Tennessee Walking Horse

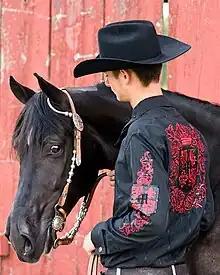
Western equipment

The two basic categories of Tennessee Walking Horse show competition are called "flat-shod" and "performance". Flat-shod horses compete in many different disciplines under both western and English tack. At shows where both divisions are offered, the flat-shod "plantation pleasure" division is judged on brilliance and show presence of the horses while still being well mannered, balanced, and manageable. "Park pleasure" is the most animated of the flat-shod divisions. Flat-shod horses are shown in ordinary horseshoes, and are not allowed to use pads or action devices, though their hooves are sometimes trimmed to a slightly lower angle with more natural toe than seen on stock horse breeds.